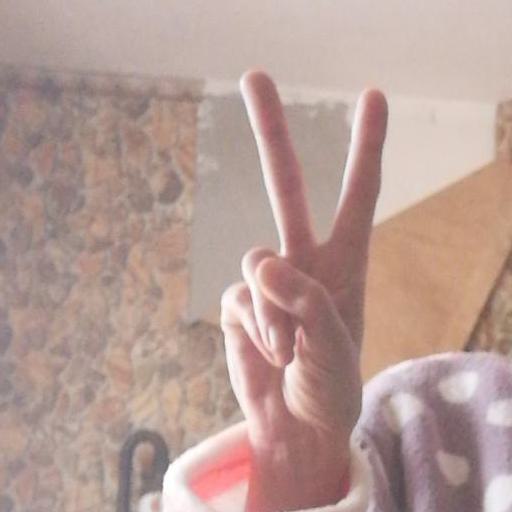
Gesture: peace